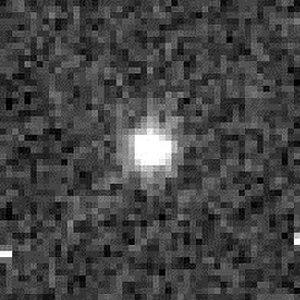
(5025) 1986 TS₆ est un astéroïde de type C, troyen de Jupiter dans le camp des Grecs d'un diamètre d'environ 50 km.